Amminapes

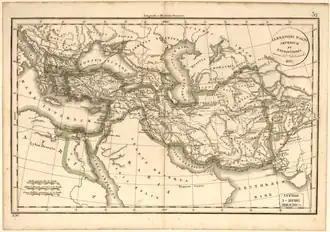
Amminapes received the satrapies of Parthia and Hyrcania from Alexander.

Amminapes was a Parthian who was appointed satrap of the Parthians and Hyrcanii by Alexander the Great in 330 BCE.